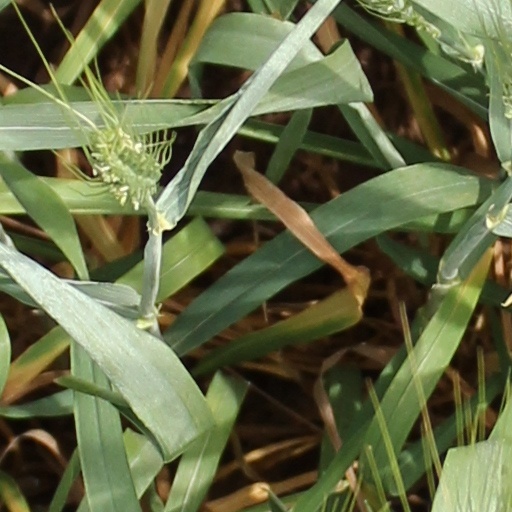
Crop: wheat